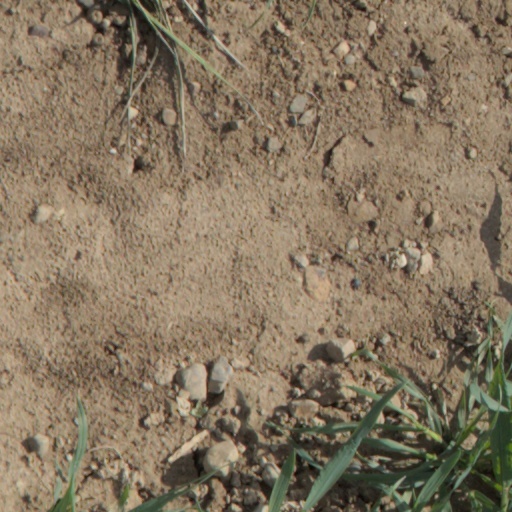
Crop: wheat